Calera Creek

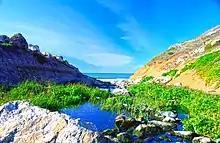
Calera Creek outlet, Pacifica, California

Calera Creek (Pacifica, California) is a stream in the Rockaway Beach and Vallemar neighborhoods of Pacifica, California. The creek is named for the limestone deposits and historical Rockaway Quarry located nearby. With headwaters in the Sweeney Ridge national park, this creek presently enjoys wetlands restoration from the Calera Creek Water Recycling Plant, and contains habitat for the California red-legged frog and San Francisco garter snake.